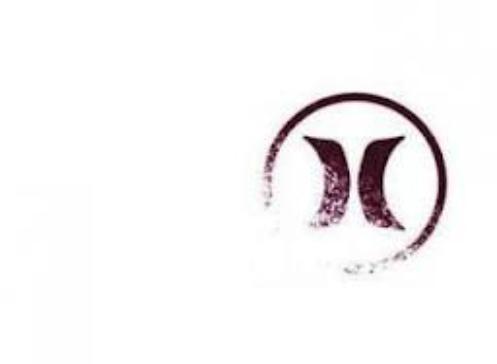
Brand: Hurley-1
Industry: Clothes